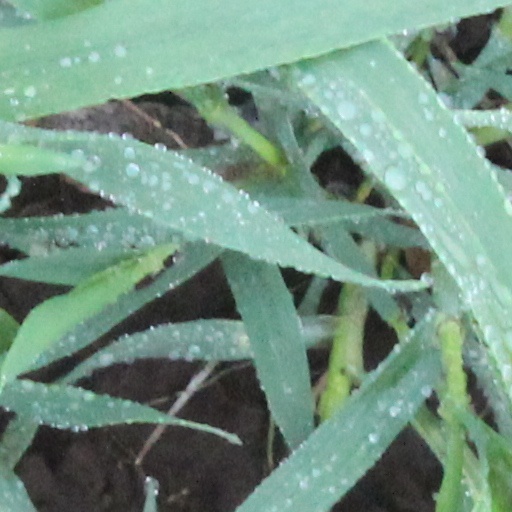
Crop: wheat